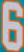
Number: 6